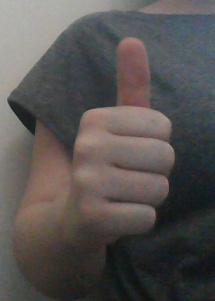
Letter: aleff